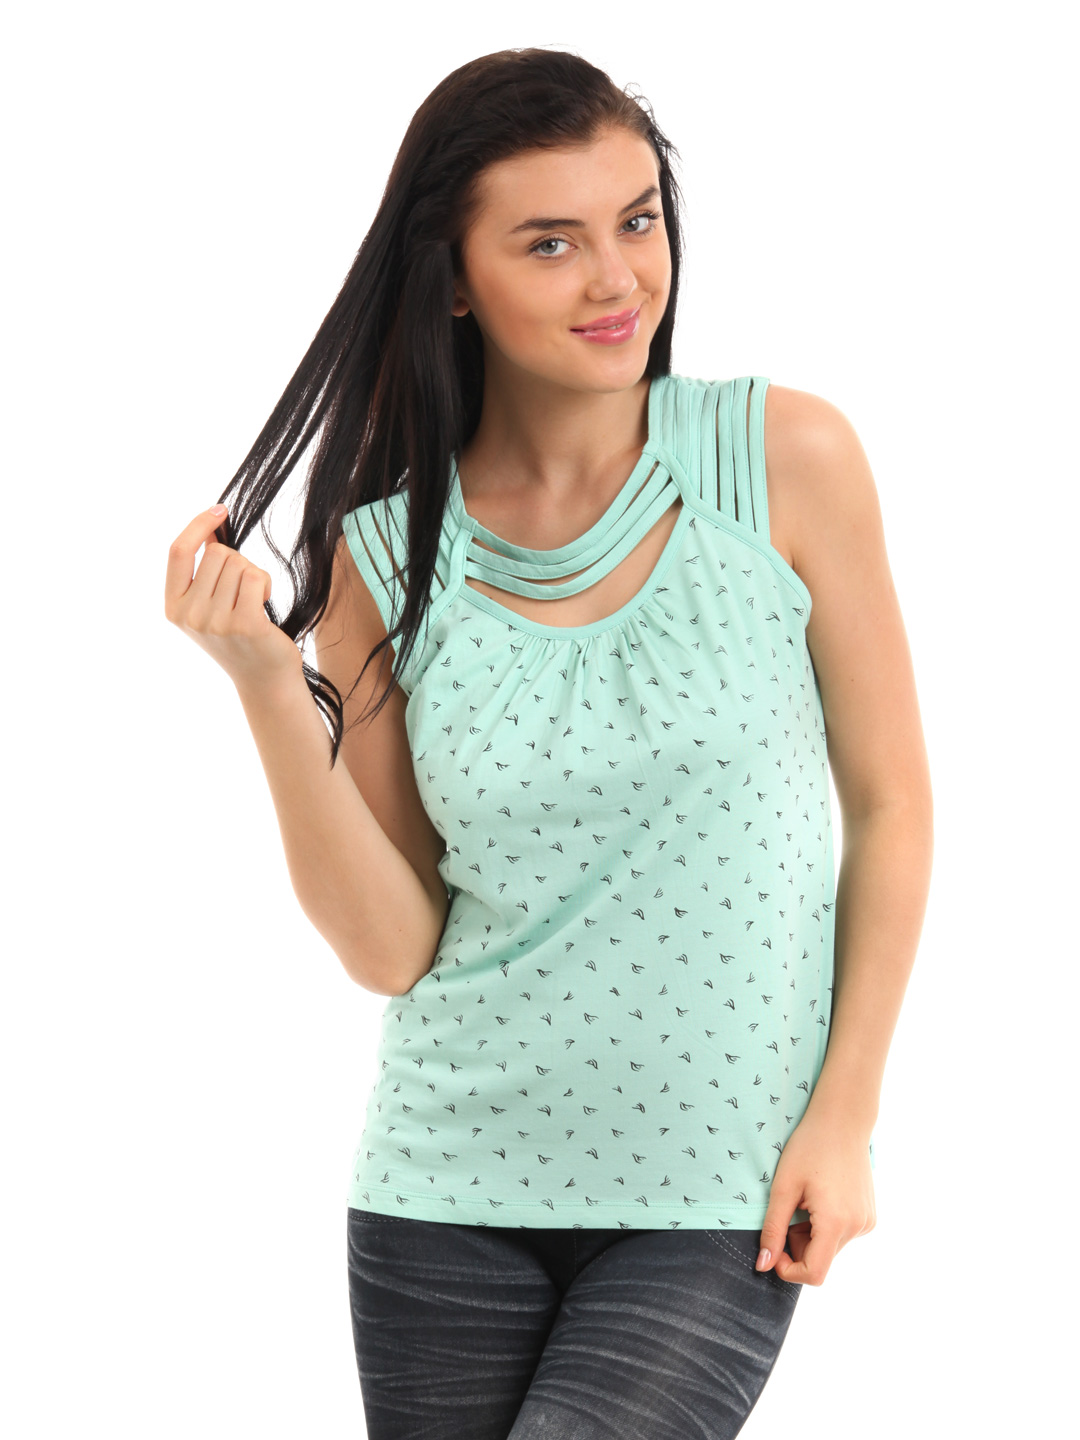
Latin Quarters Women Green Top
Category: Apparel / Topwear / Tops
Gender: Women
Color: Green
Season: Fall 2012
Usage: Casual